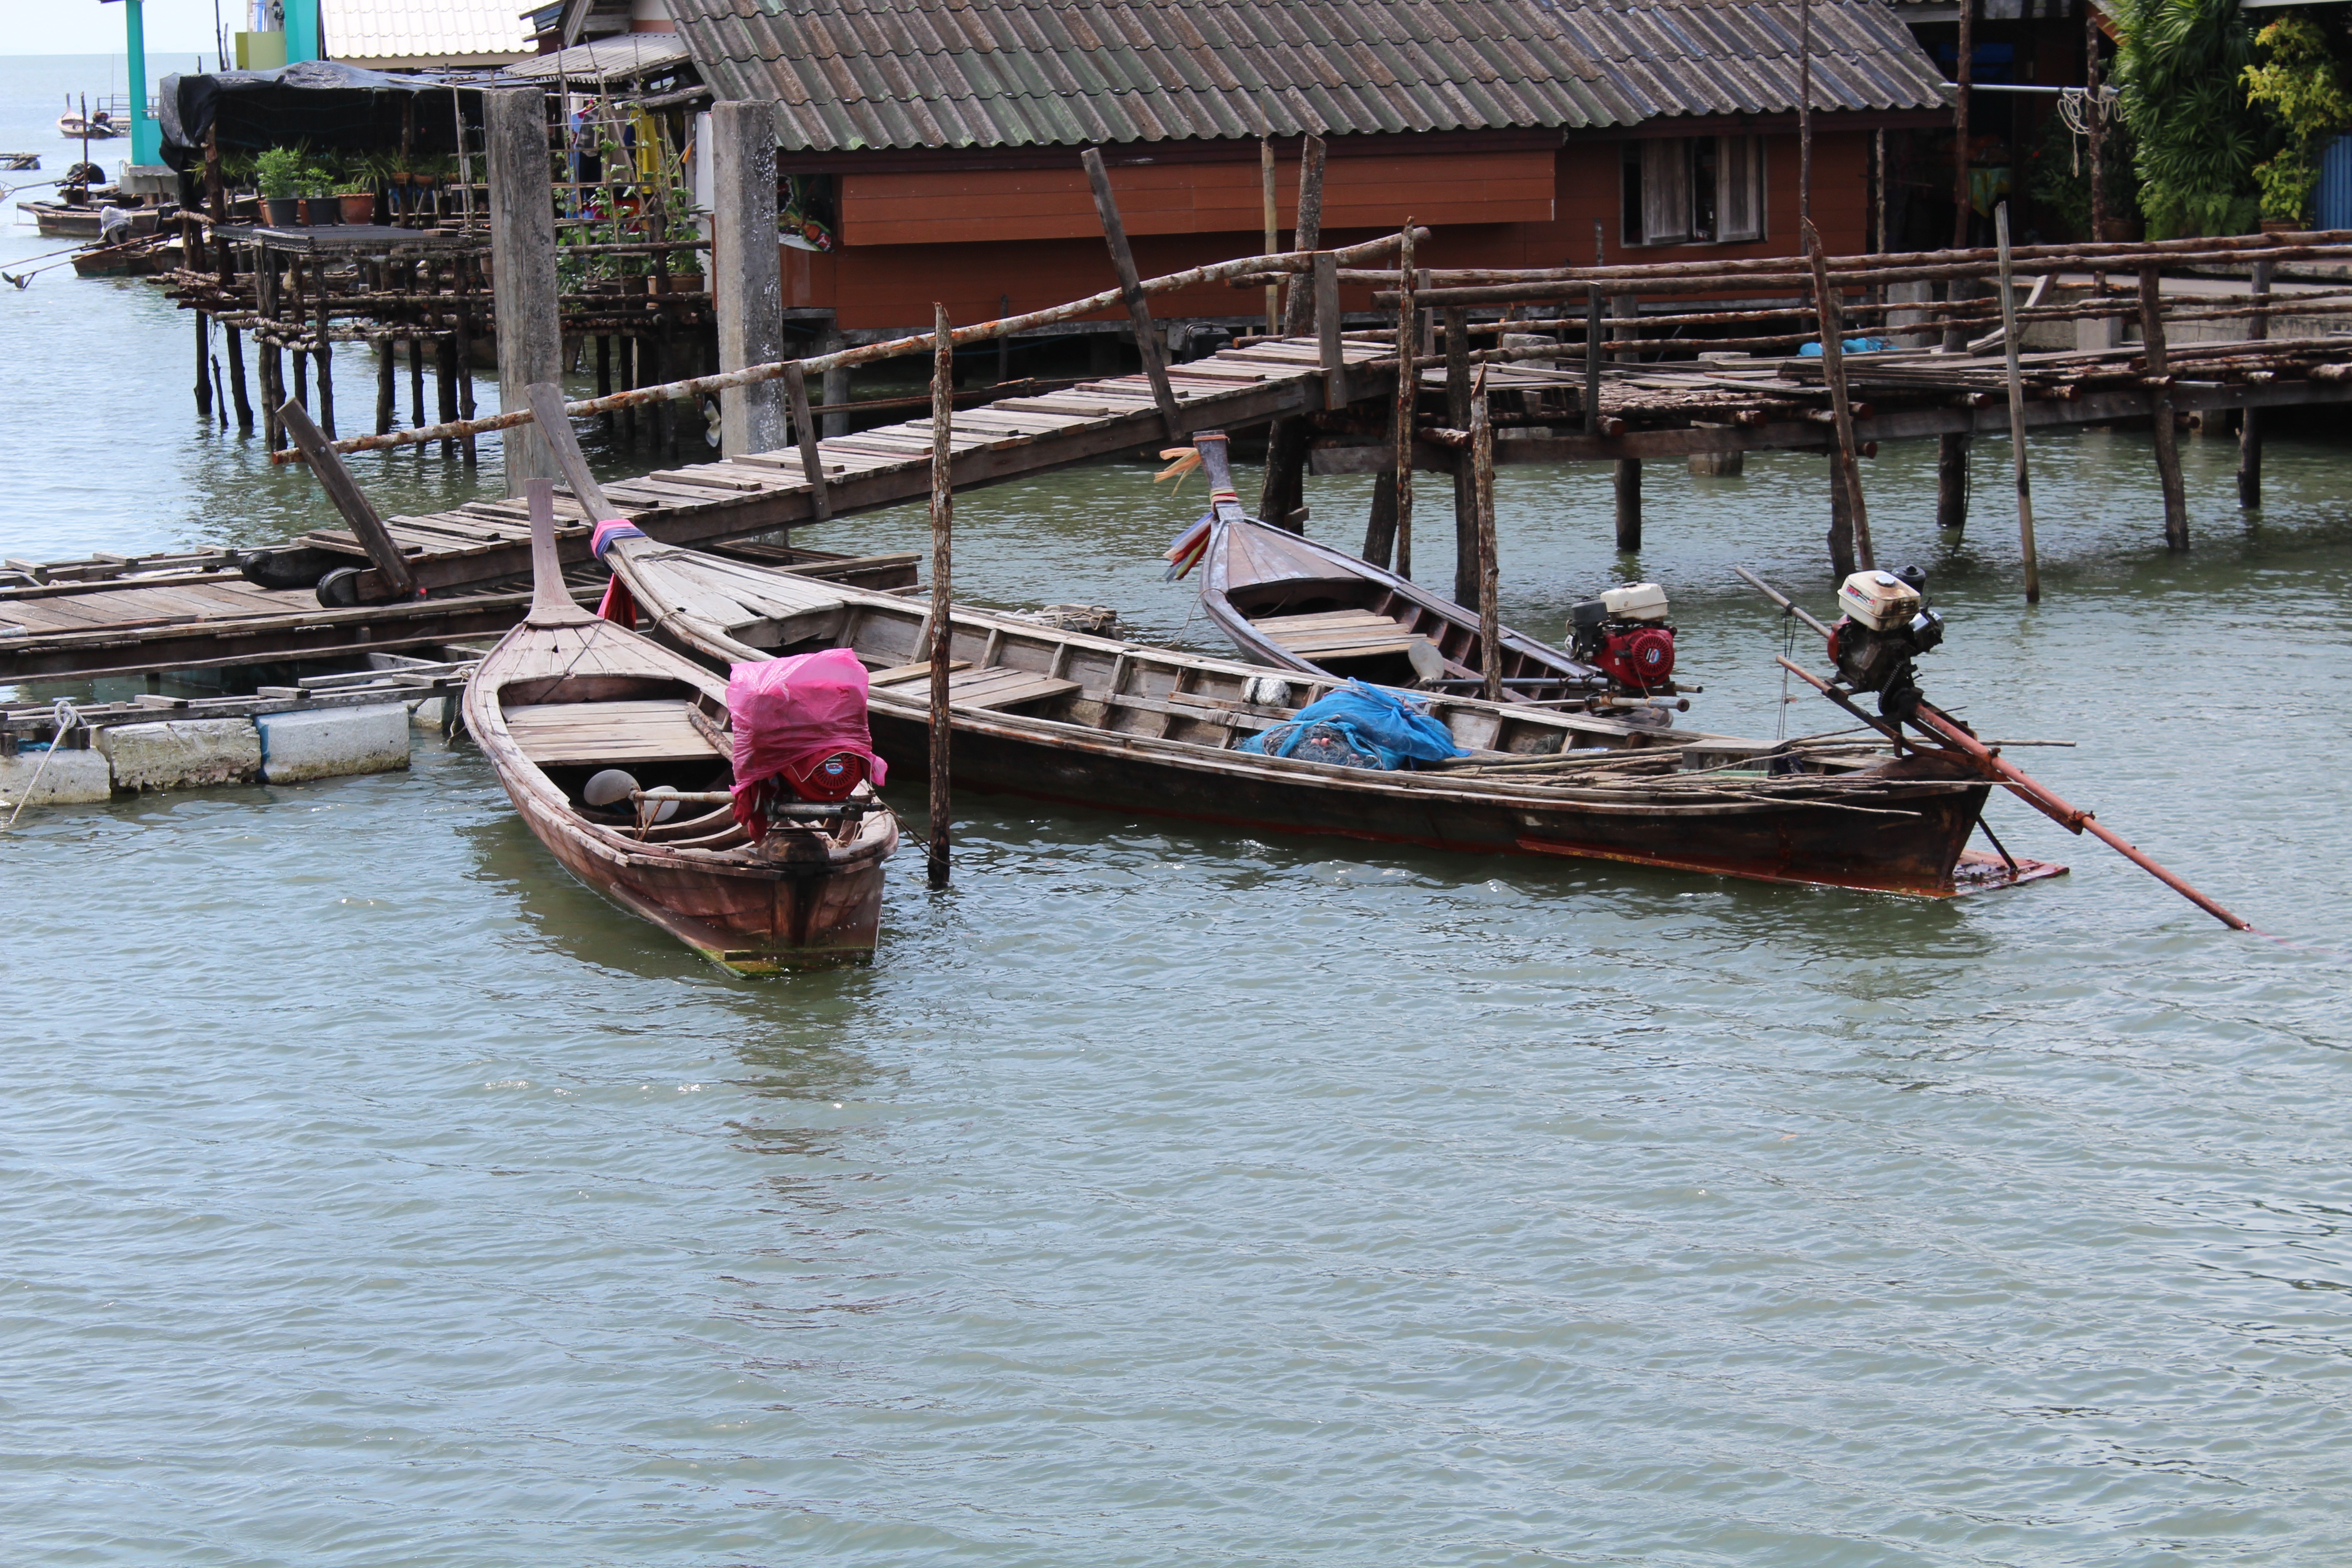
landscape, sea, water, nature, rock, boat, lake, river, summer, boot, idyllic, vehicle, holiday, island, asia, swing, waterway, thailand, south, boating, mosque, exotic, watercraft, rowing, andaman, raft, fishing vessel, tropical island, fishing village, south east asia, watercraft rowing, phang nga national park, muang phang nga, puket